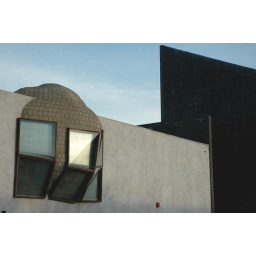
The best office in the building